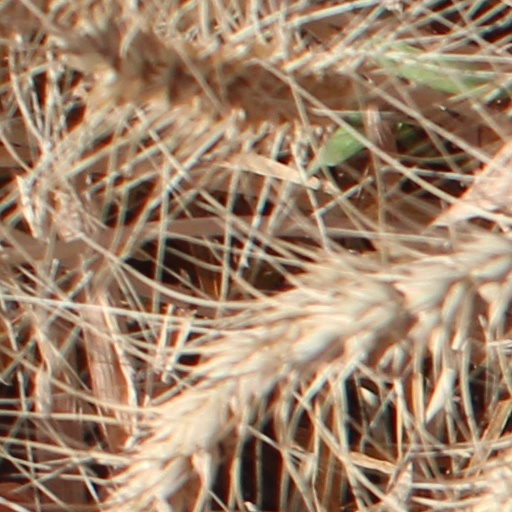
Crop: wheat